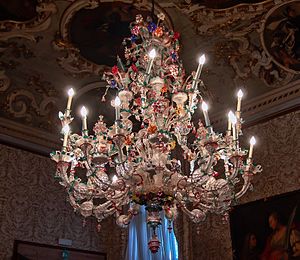
Murano
Murano er en del af byen Venedig og er en ø, som ligger 1,5 km. nord for Venedig i lagunen. Murano har omkring 5.500 indbyggere.